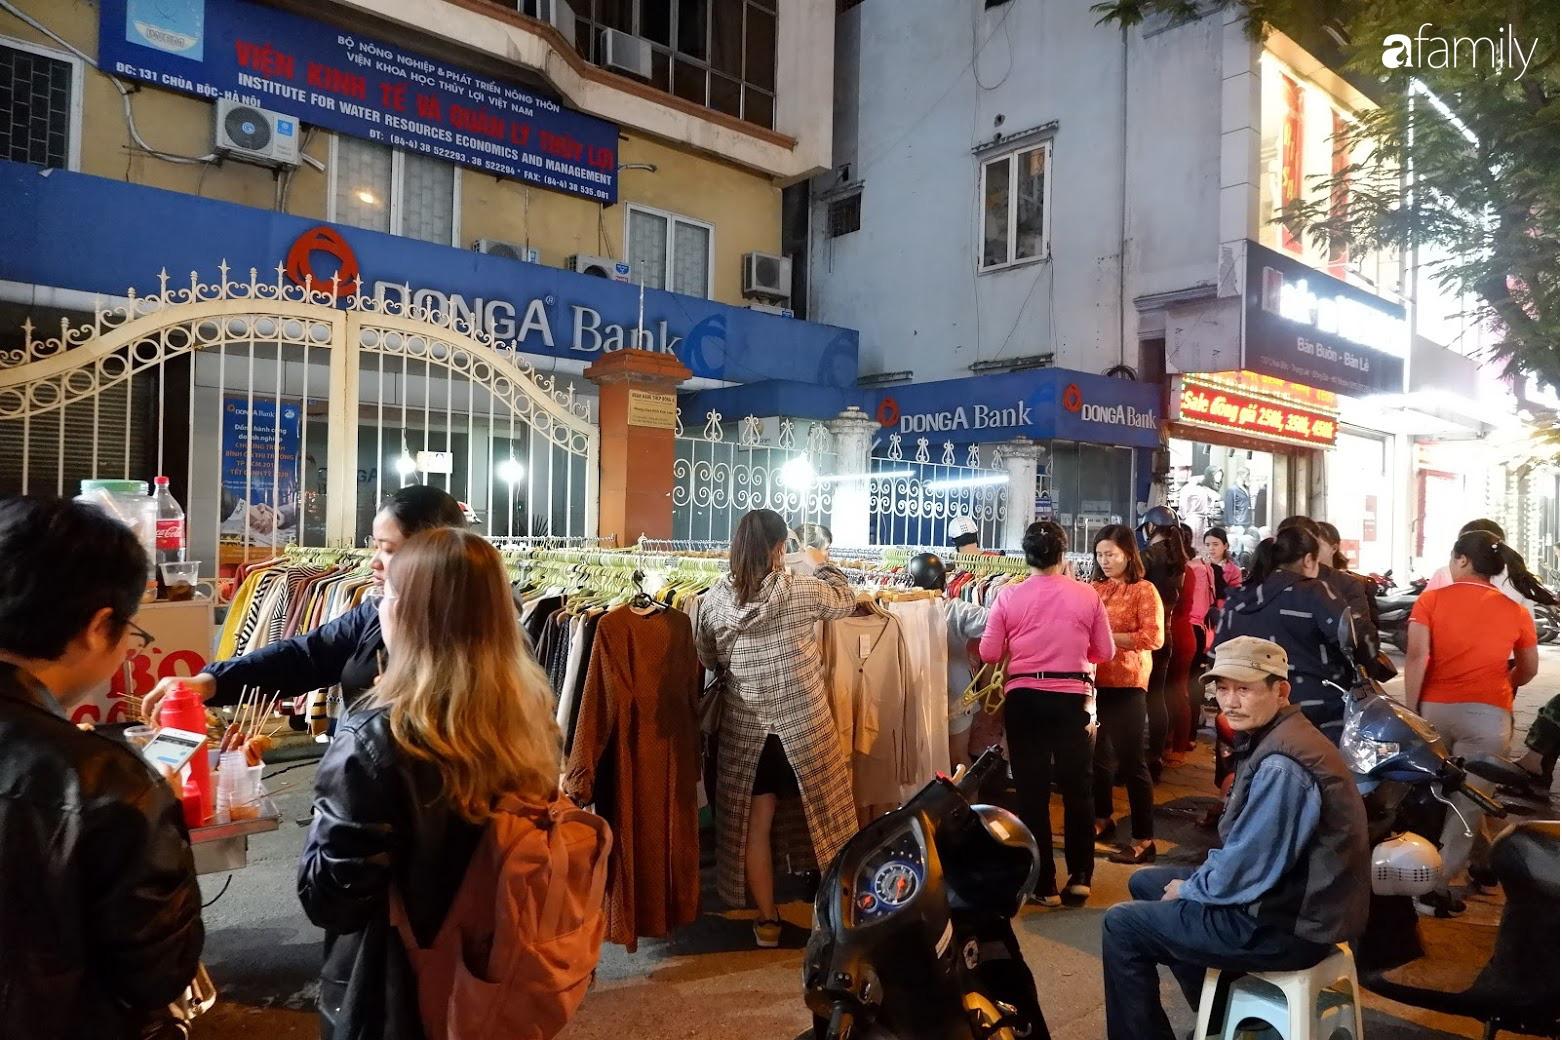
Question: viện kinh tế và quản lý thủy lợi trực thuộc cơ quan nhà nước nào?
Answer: bộ nông nghiệp và phát triển nông thôn